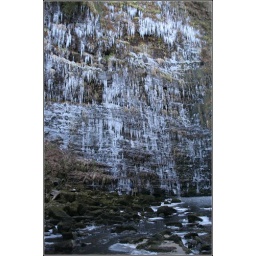
The scale of this can be judged by the person standing at the bottom.